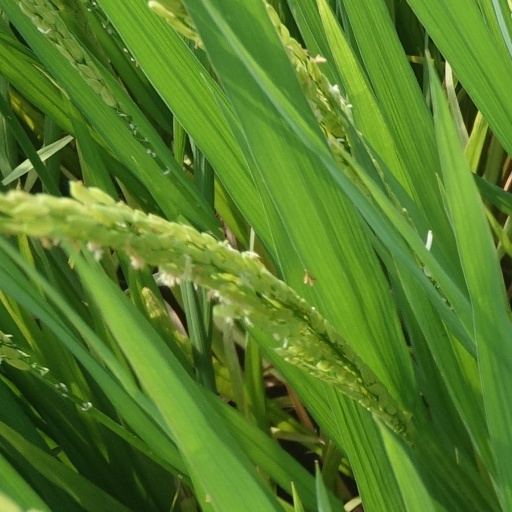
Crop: rice